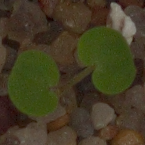
Label: smallflowered_cranesbill